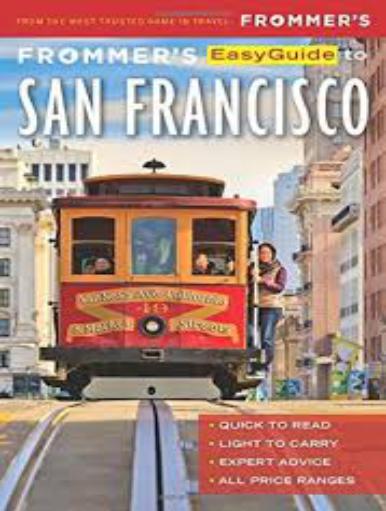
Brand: Frommer's
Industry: Necessities